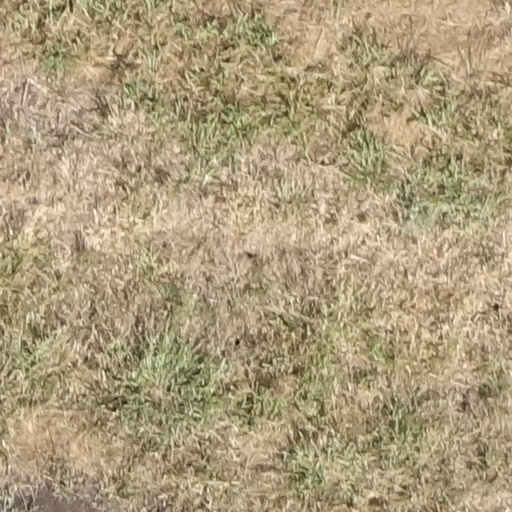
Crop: sorghum